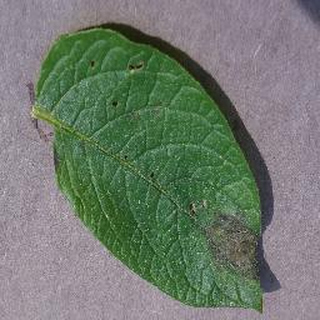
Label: potato_late_blight